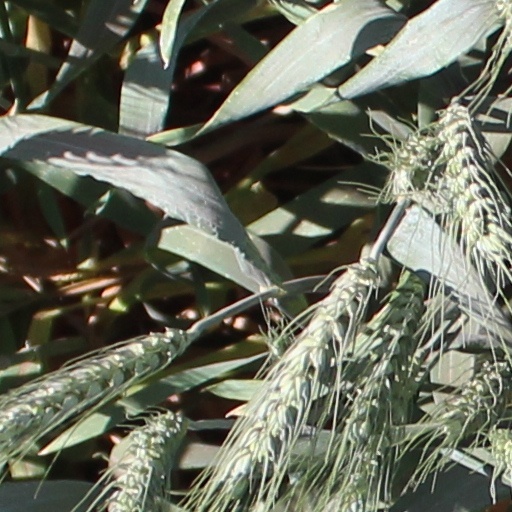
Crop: wheat